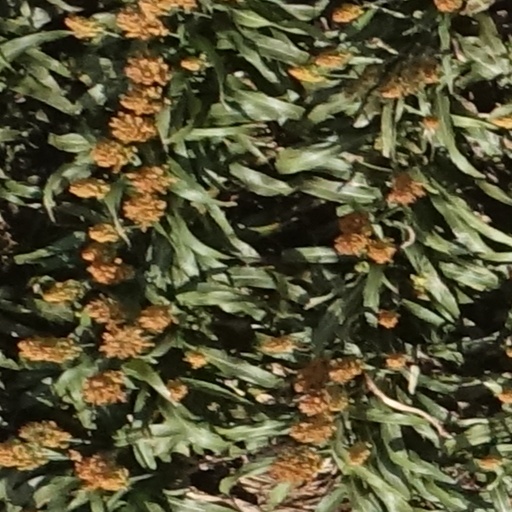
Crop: sorghum